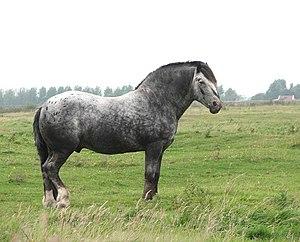
La masse corporelle du cheval est une donnée très variable, selon la race, le modèle, l'état physiologique, la condition, le but du propriétaire et de l'utilisation de l'animal. Toujours composée de 65 à 75 % d’eau, elle se répartit en moyenne entre 50 % de muscles, 11 % d'os et 9 % de graisses. Selon qu'il s'agisse d'un poney ou d'un cheval de trait, elle peut aller de moins de 200 kg à plus d'une tonne, pour une moyenne de 500 kg chez les chevaux de selle. Elle diffère également avec la saison, les chevaux étant presque toujours plus gras l'été que l'hiver. Différents outils permettent d'estimer leur poids et leur condition corporelle, des échelles vétérinaires ont été créées pour déterminer si le cheval présente une masse corporelle idéale suivant des critères précis. La maigreur est associée à la maltraitance, mais des facteurs indépendants du propriétaire liés à l'âge et à la maladie peuvent provoquer de spectaculaires pertes de poids chez les chevaux. Dans les pays occidentaux, l'obésité des chevaux représente l'un des problèmes de santé vétérinaire majeurs du XXIᵉ siècle.